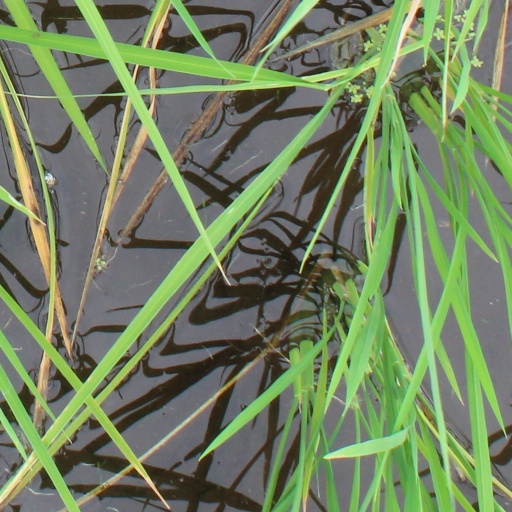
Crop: rice